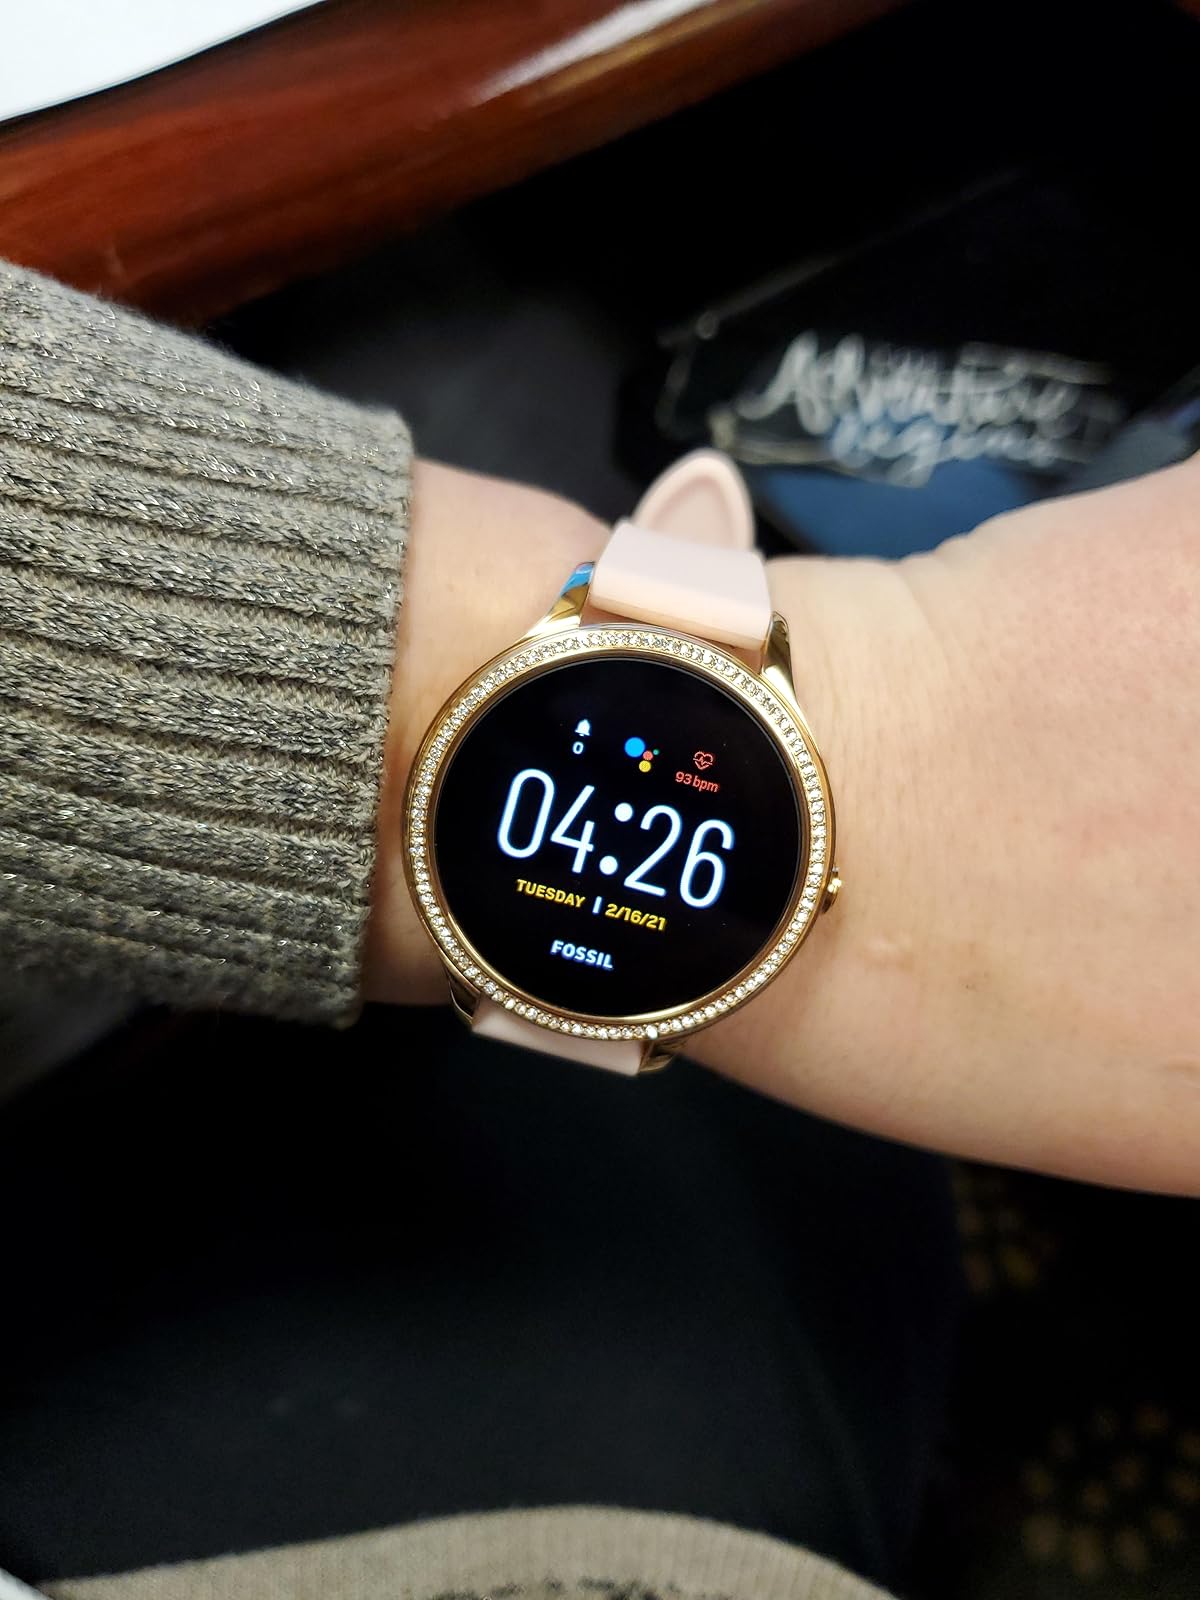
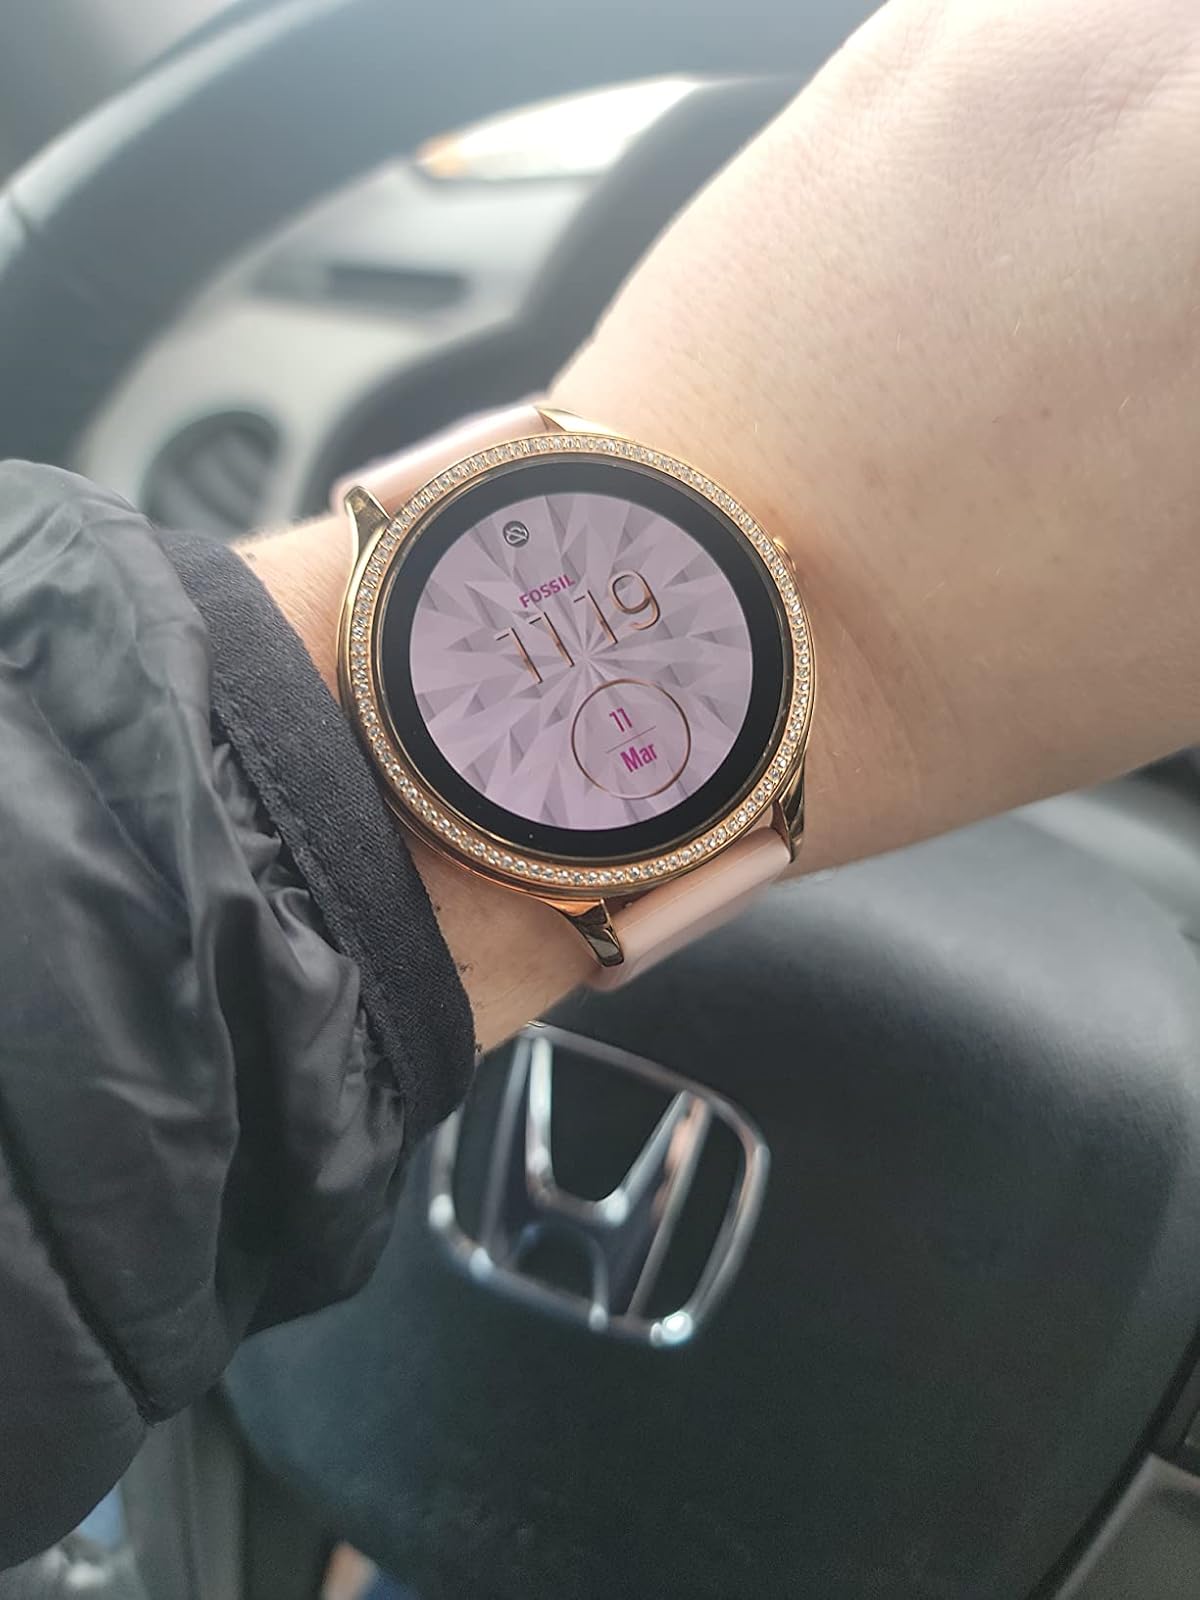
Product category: smartwatch
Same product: yes